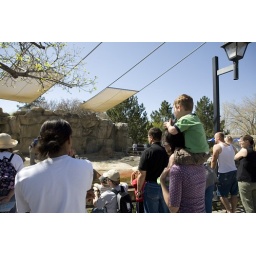
Here we watched the sea lions perform. They jumped over a rope, and caught fish in mid air.